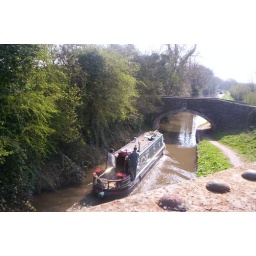
a canal boat passes under the railway bridge on the derby-ashby line